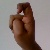
The image shows a hand gesture representing the letter 'X' in Indian Sign Language.